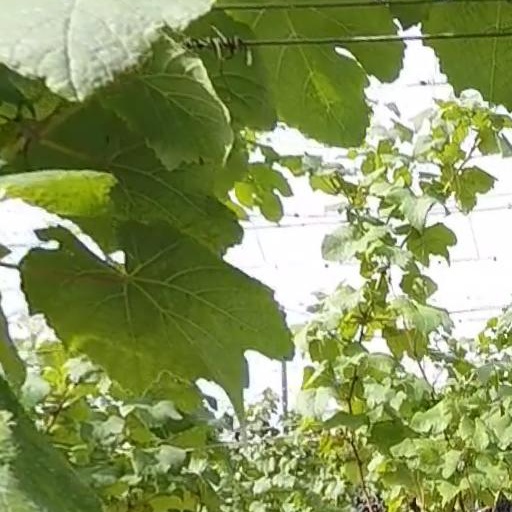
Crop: grape